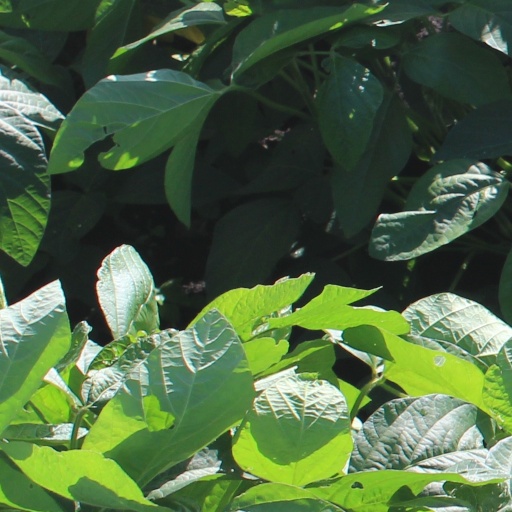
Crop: soybean